Iwanami Station

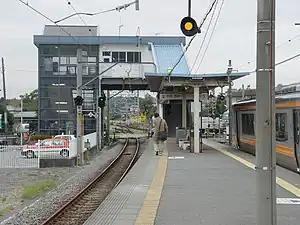
Iwanami station building and platform, November 2006

is a railway station in the city of Susono, Shizuoka Prefecture, Japan, operated by the Central Japan Railway Company (JR Central).